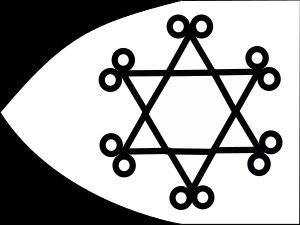
L’étoile de David était un symbole dans plusieurs cultures et religions millénaires pré-abrahamiques avant de devenir tardivement associée au judaïsme.